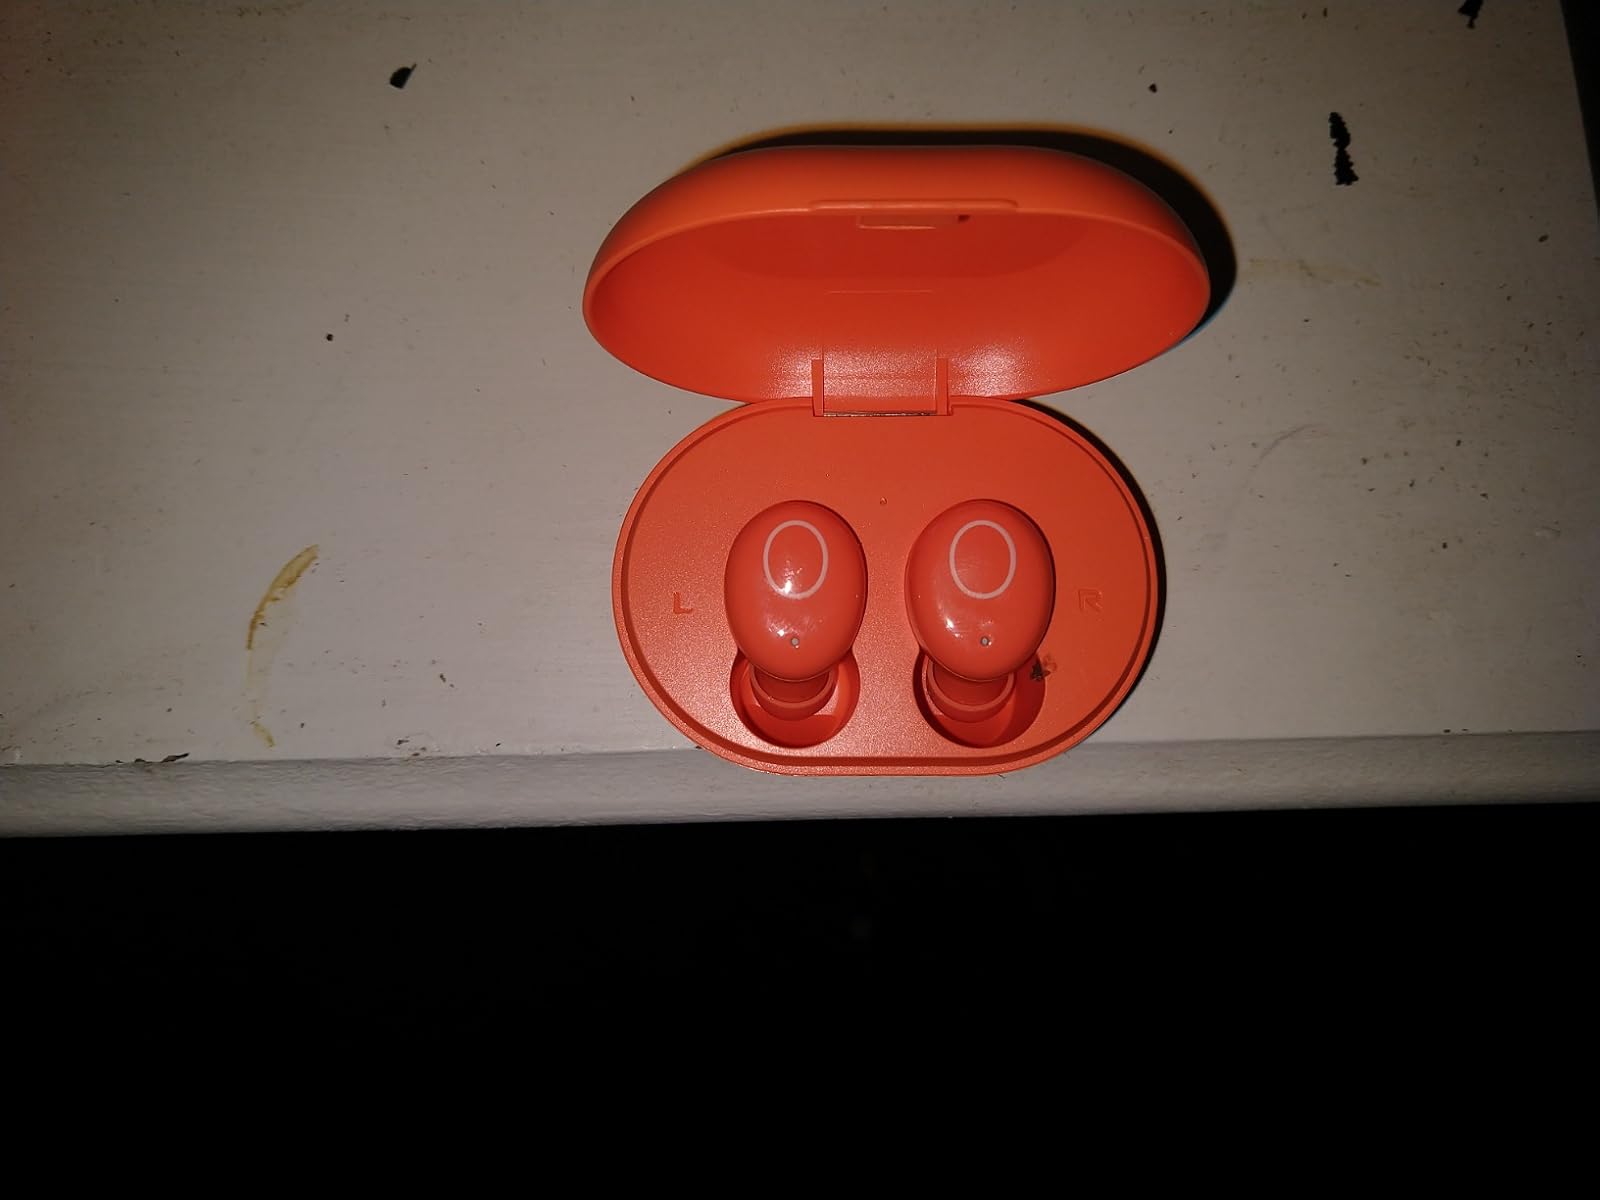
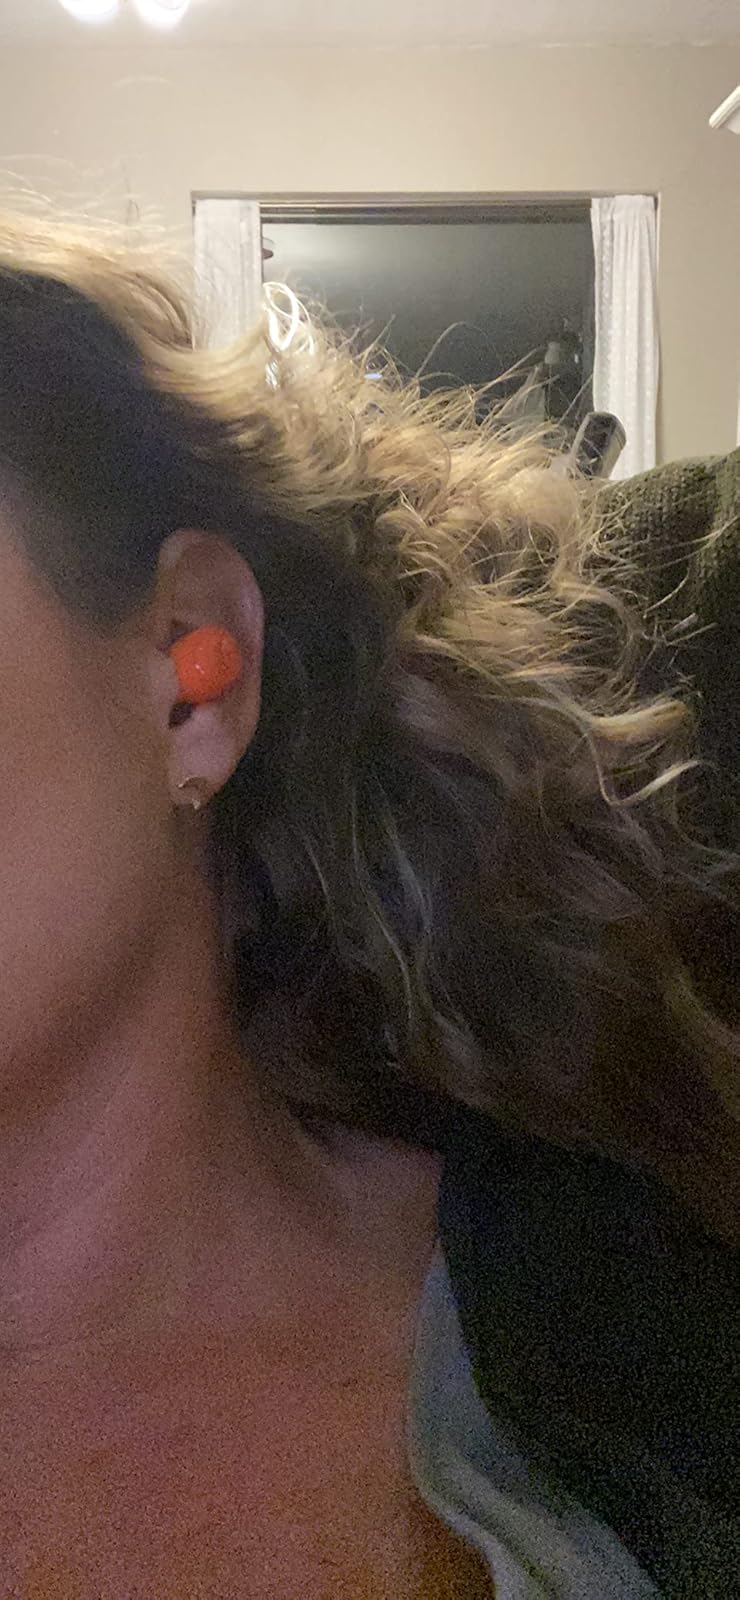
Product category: earbuds
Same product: yes